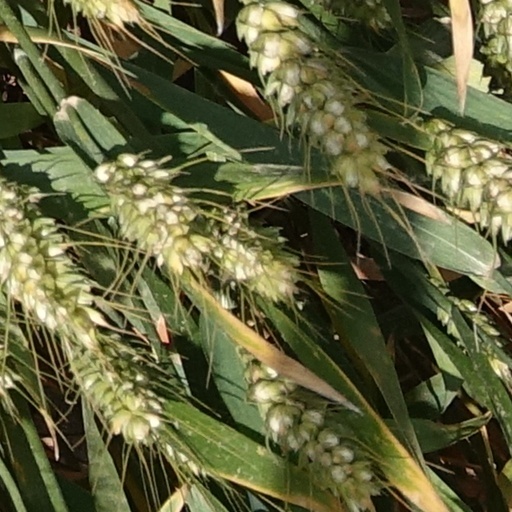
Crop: wheat